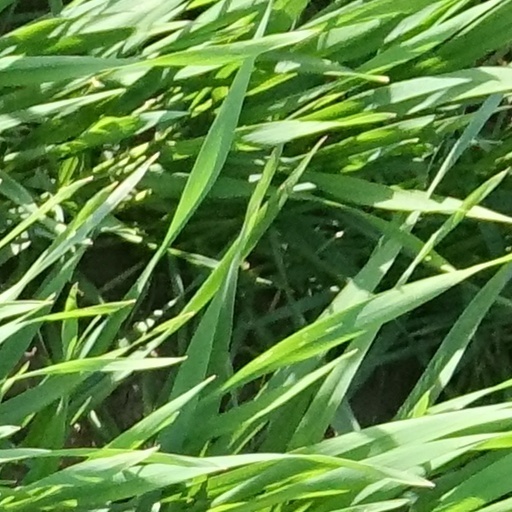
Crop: wheat